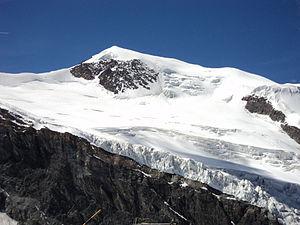
L'Alphubel est un sommet de 4 206 mètres d'altitude des Alpes valaisannes, qui fait partie du massif des Mischabels. Le point de sortie pour la voie normale du versant oriental est l'hôtel Längflue, accessible depuis Saas-Fee.